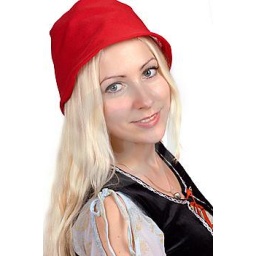
girl in red hat